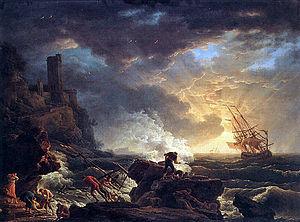
Joseph Vernet, né Claude Joseph Vernet à Avignon le 14 août 1714, mort à Paris le 3 décembre 1789, est un peintre, dessinateur et graveur français, célèbre pour ses marines.
Quelle que soit sa taille, un bateau est toujours constitué de plusieurs éléments de base. On trouve un flotteur constitué principalement de la coque et éventuellement d'un pont la recouvrant. Il dispose d'un système propulsif et souvent d'un système directionnel. Suivant l'utilisation du bateau, on trouve ensuite divers locaux, espaces, machines et équipements lui permettant d'assurer sa fonction.
Un bateau est une construction humaine capable de flotter sur l'eau et de s'y déplacer, dirigé par ses occupants. Il répond aux besoins du transport maritime ou fluvial, et permet diverses activités telles que le transport de personnes ou de marchandises, la guerre sur mer, la pêche, la plaisance, ou d'autres services tels que la sécurité des autres bateaux.